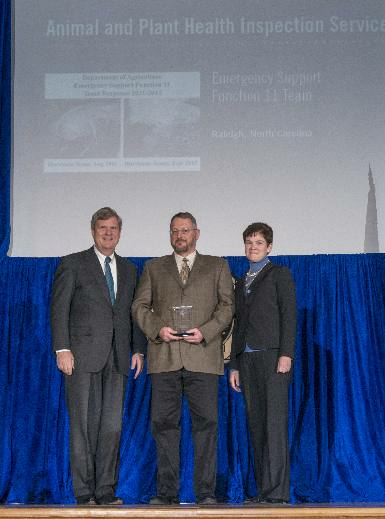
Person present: Yes